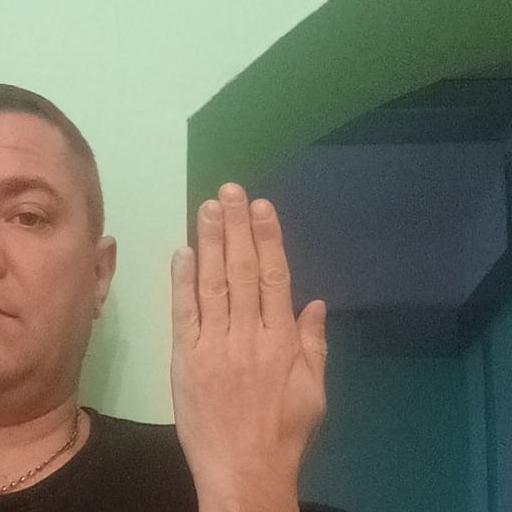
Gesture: stop_inverted